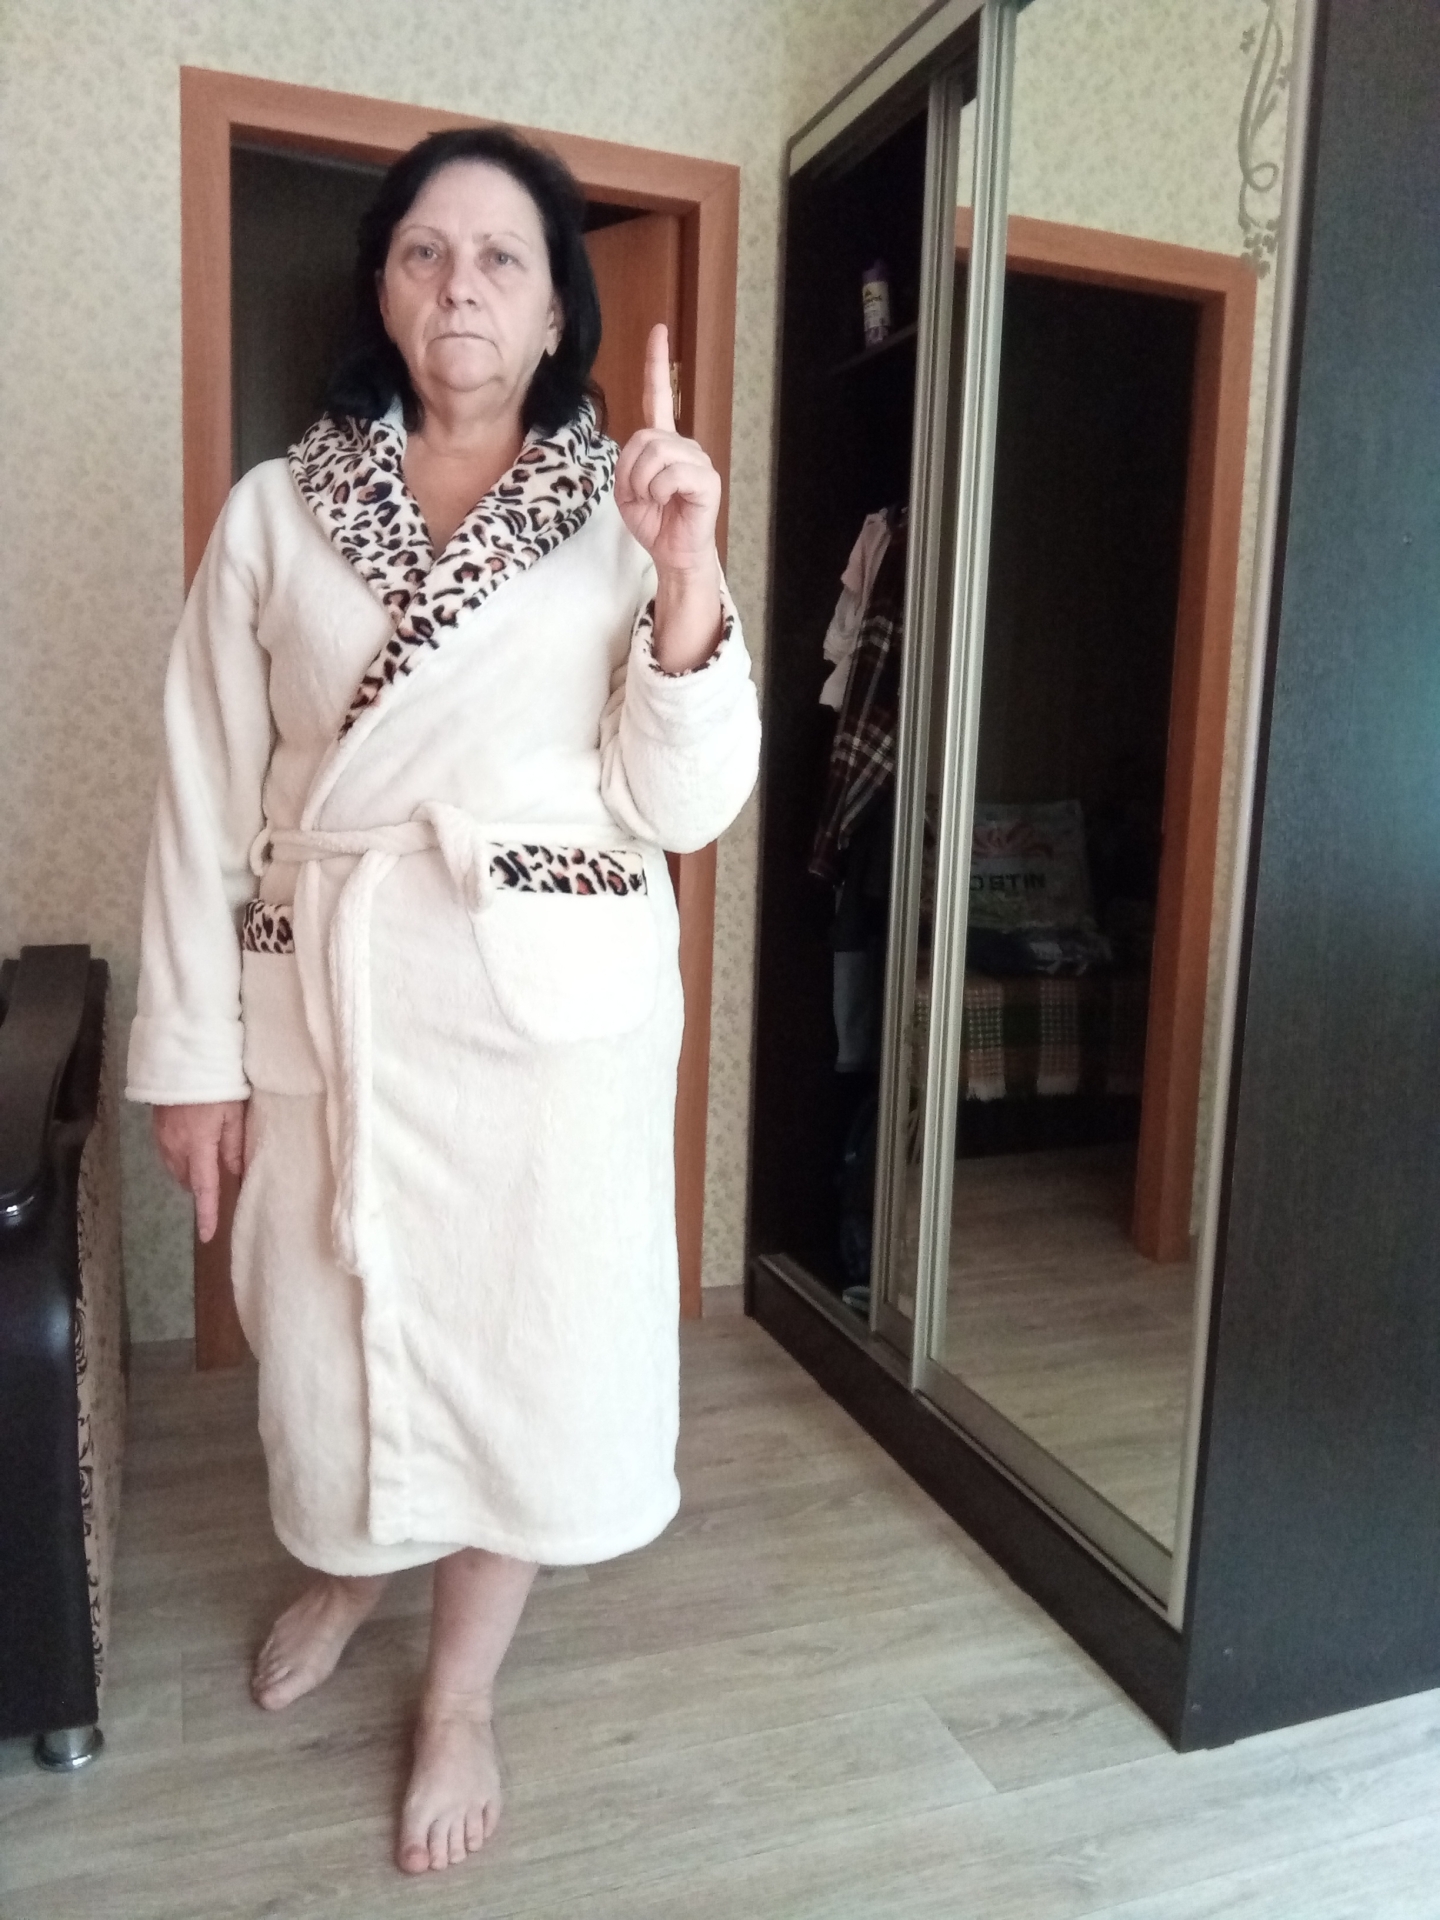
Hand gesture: one